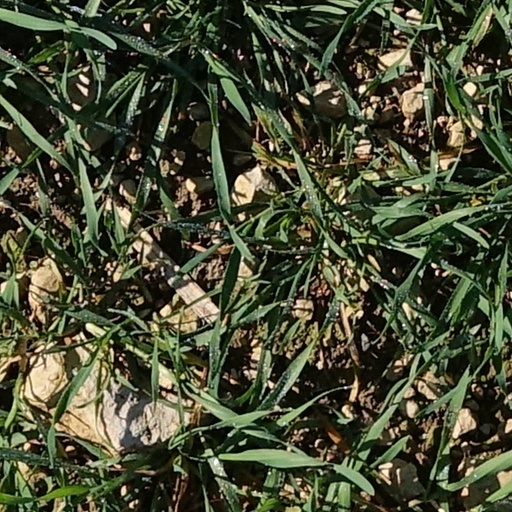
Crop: wheat